Burlington Estate

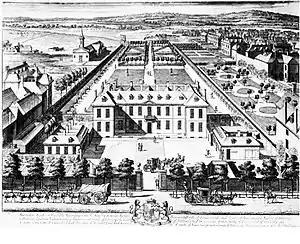
A view of Burlington House in the 1690s, forming the centrepiece of the Burlington Estate.

The Burlington Estate is an area in Mayfair to the north of Piccadilly in the West End of London, England. It was developed in the 18th century and owned by the Anglo-Irish Boyle dynasty, Earls of Burlington, in particular Richard, 3rd Earl of Burlington and 4th Earl of Cork (1694–1753).